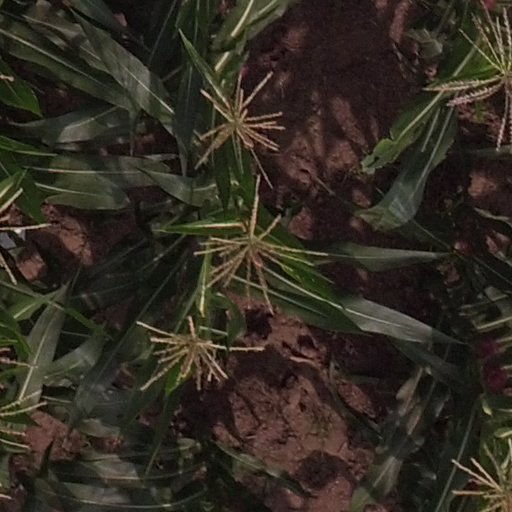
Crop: maize; corn